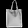
Label: Bag